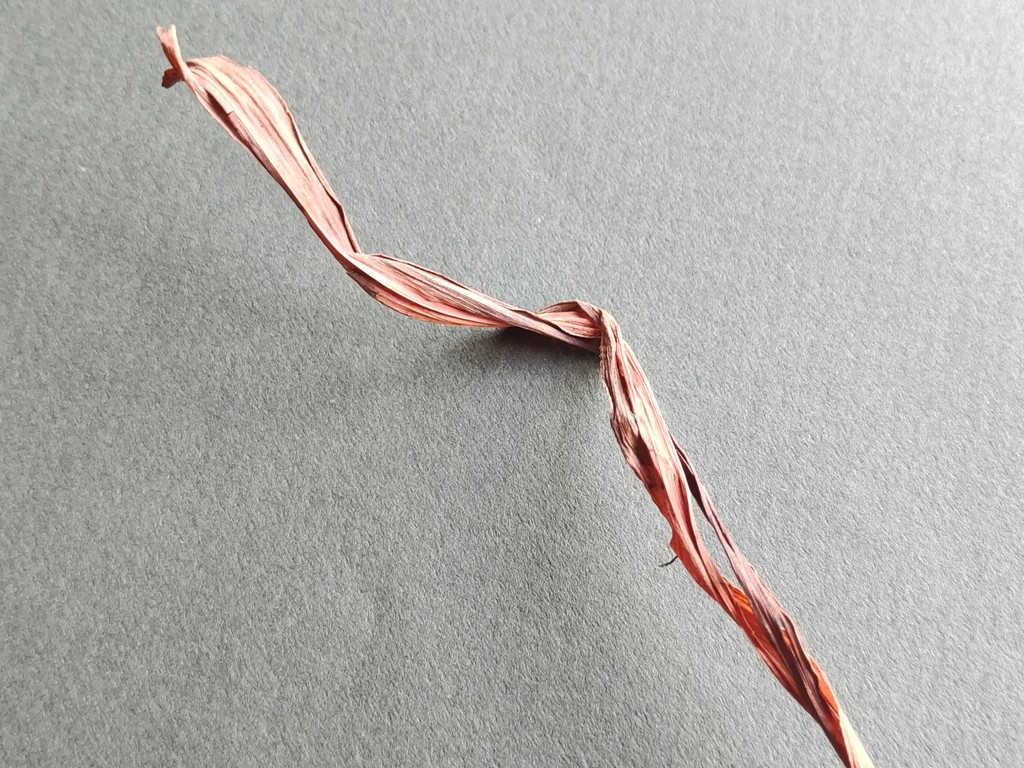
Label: Dried